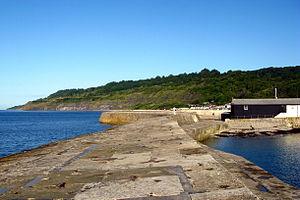
Persuasion est un téléfilm britannico-américano-français réalisé par Roger Michell et diffusé en 1995.